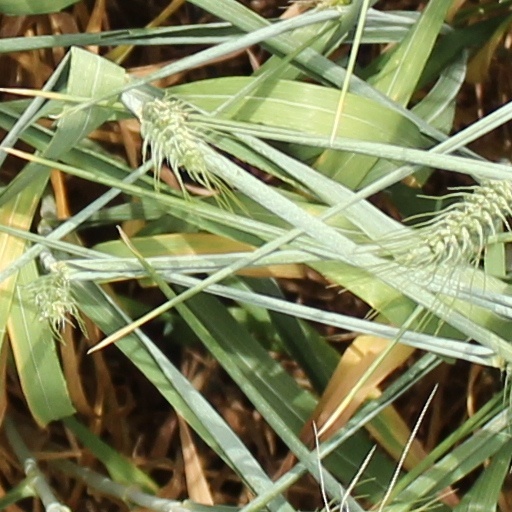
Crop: wheat